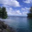
Label: sea